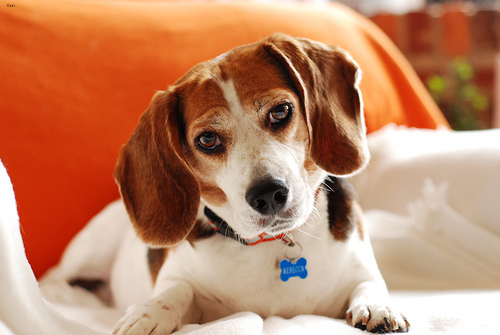
Breed: beagle